Fruit of Temptation

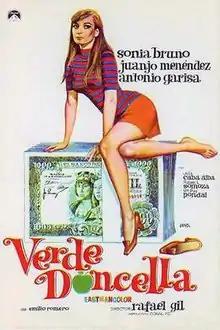

Fruit of Temptation (Spanish: Verde doncella) is a 1968 Spanish comedy film directed by Rafael Gil and starring Sonia Bruno, Juanjo Menéndez and Antonio Garisa.